Janus

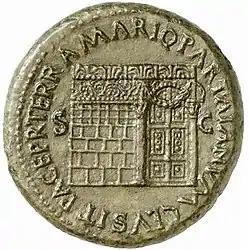
The temple of Janus with closed doors, on a "sestertius" issued under Nero in 66 AD from the mint at Lugdunum

Numa built the "Ianus geminus" (also "Janus Bifrons", "Janus Quirinus" or "Portae Belli"), a passage ritually opened at times of war, and shut again when Roman arms rested. It formed a walled enclosure with gates at each end, situated between the old Roman Forum and that of Julius Caesar, which had been consecrated by Numa Pompilius himself. About the exact location and aspect of the temple there has been much debate among scholars. In wartime the gates of the Janus were opened, and in its interior sacrifices and "vaticinia" were held, to forecast the outcome of military deeds. The doors were closed only during peacetime, an extremely rare event. The function of the Ianus Geminus was supposed to be a sort of good omen: in time of peace it was said to close the wars within or to keep peace inside; in times of war it was said to be open to allow the return of the people on duty.